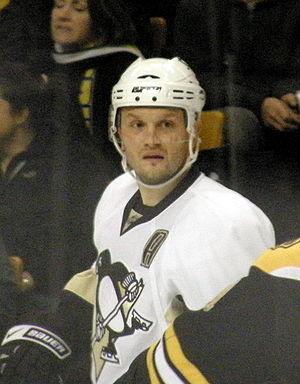
Le temple de la renommée du hockey soviétique et russe a été créé en 1948. Les joueurs faisant partie du temple portent officiellement le titre de « maître des sports » - Заслуженный мастер спорта en russe - que ce soit de l'URSS ou de la Russie.